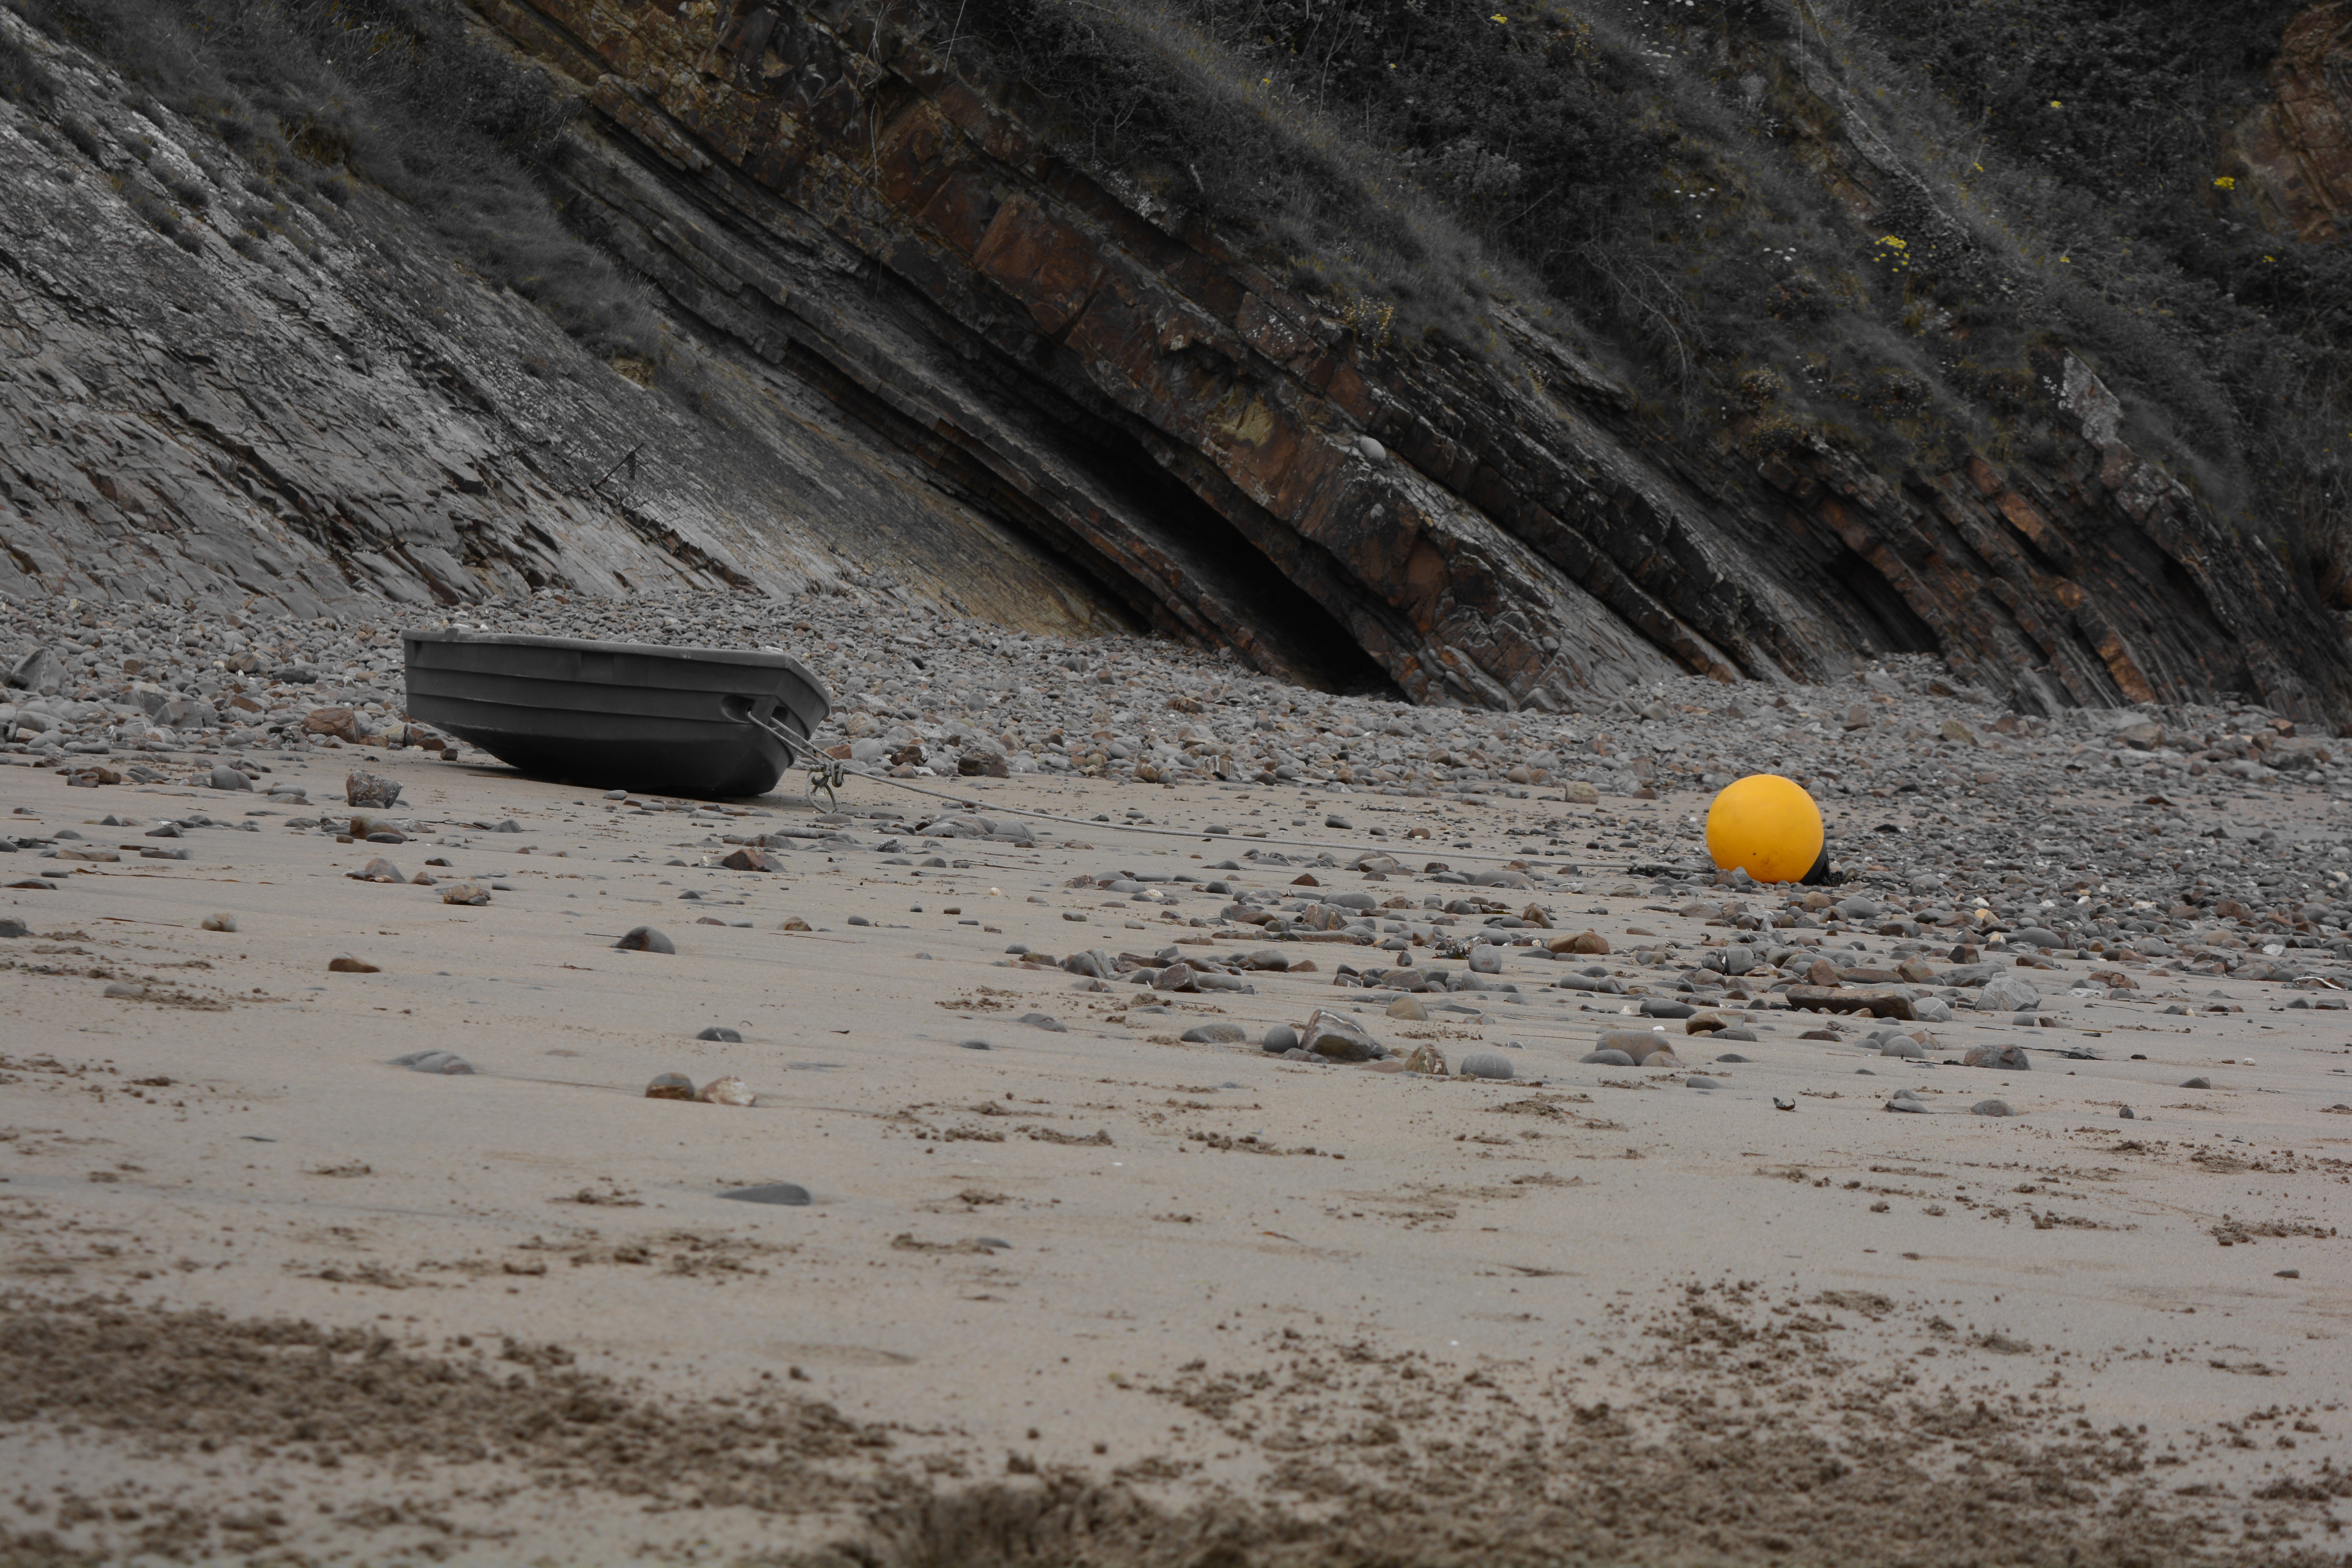
beach, sea, coast, nature, sand, rock, boat, holiday, rocks, geology, natural environment